Earl Scruggs

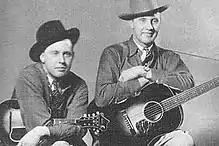
Bill and Charlie Monroe, c. 1936

Bill Monroe, 13 years older than Scruggs, was prominent in country music at the time. His career started with the "Monroe Brothers", a duo with his brother Charlie. Bill sang the high tenor harmony parts, a sound called "high lonesome", for which he became noted. The brothers split up in 1938 and Bill, a native of "the Bluegrass State" of Kentucky, formed a new group called Bill Monroe and the Blue Grass Boys. They first played on the Opry in 1939 and soon became a popular touring band featuring a vocalist named Lester Flatt. The name "bluegrass" stuck and eventually became the eponym for this entire genre of country music and Monroe became known as "the father of bluegrass".